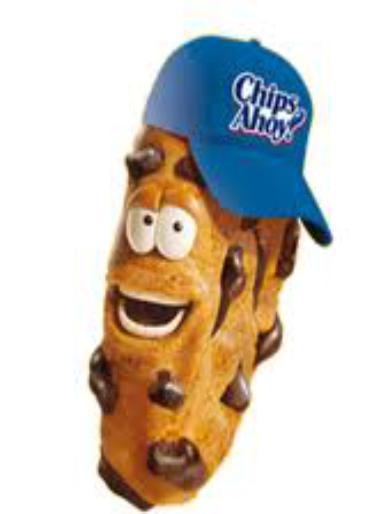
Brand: Chips Ahoy!
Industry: Food